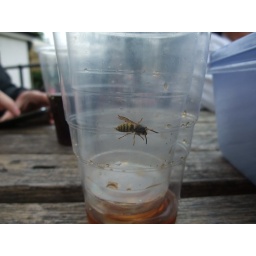
Wasp in plastic glass